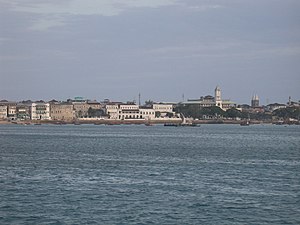
Zanzibar by
Byen set fra vandet
Zanzibar by er hovedstaden og den største by på øen Unguja, der er hovedøen for øgruppen Zanzibar i Tanzania. Den er også hovedstad for Zanzibars urban/vest-region, Unguja Mjini Magharibi. I 2002 var befolkningen på 205.870 indbyggere. Byen betjenes af Zanzibar internationale lufthavn.